Steady-state economy

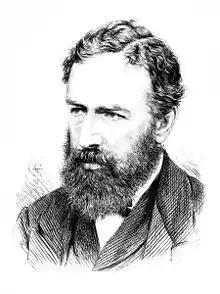
Jevons analysed the effect of increasing energy efficiency.

From the ecological point of view, it has been suggested that the disagreement boils down to a matter of teaching some elementary physics to the uninitiated neoclassical economists and other technological optimists. From the neoclassical point of view, leading growth theorist and Nobel Prize laureate Robert Solow has defended his much criticised position by replying in 1997 that 'elementary physics' has not by itself prevented growth in the industrialized countries so far.